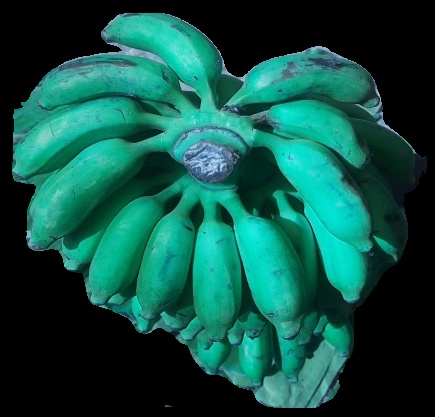
Variety: elakki-bale
Grade: grade3